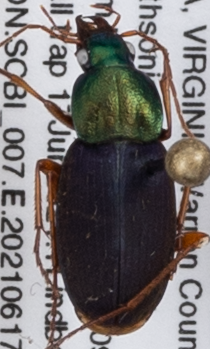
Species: Chlaenius emarginatus
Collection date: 2021-06-17
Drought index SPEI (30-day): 0.072
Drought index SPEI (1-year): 0.24
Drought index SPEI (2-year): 0.03